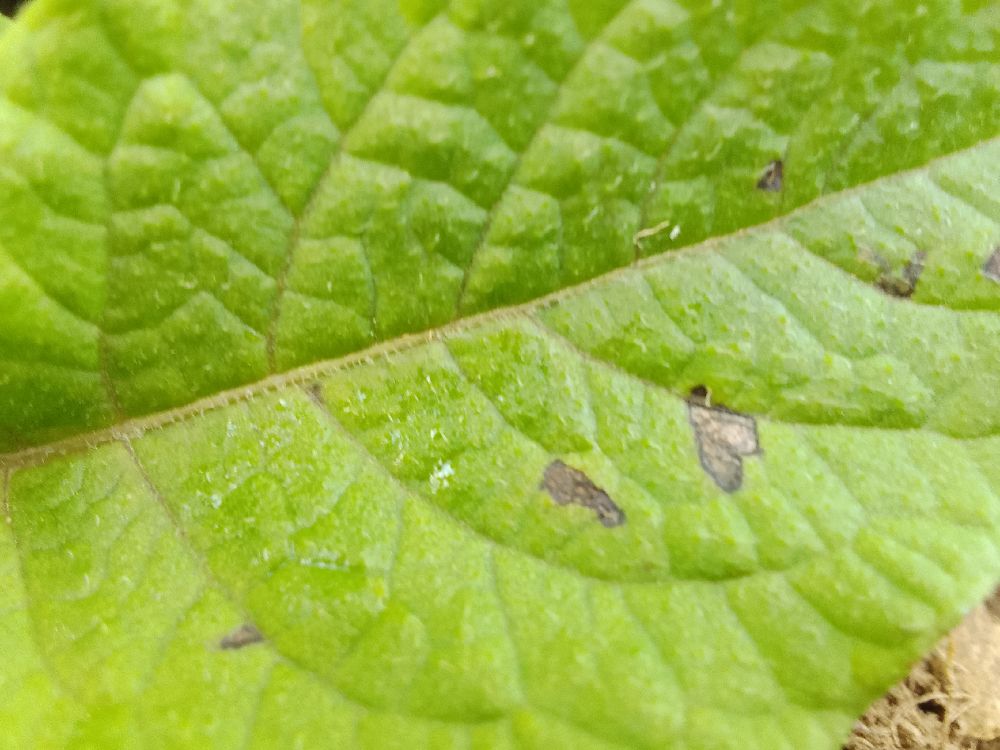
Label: Early blight